Choe Hyon

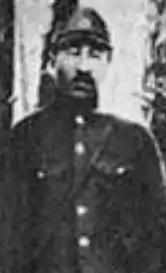
Choe Hyon in 1945

Choe Hyon (6 May 1907 – 10 April 1982), also known as Sai Ken (after the Japanese pronunciation of his name), was a North Korean general and politician.